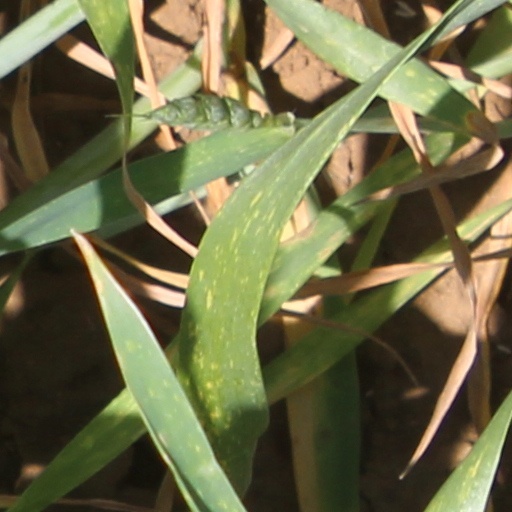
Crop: wheat